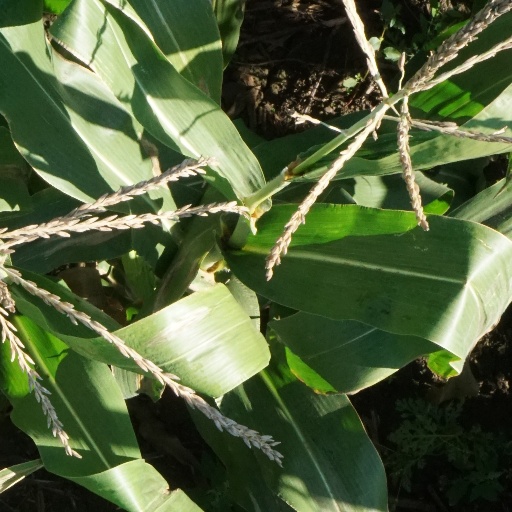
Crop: maize; corn